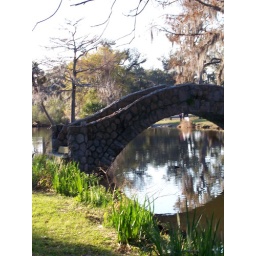
The stone bridge crosses the lagoon in City Park.